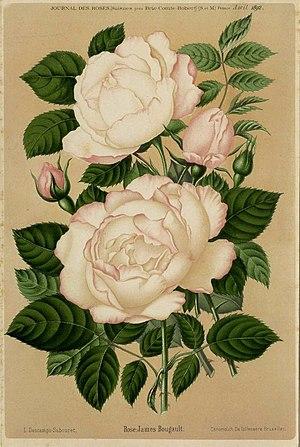
Rosier hybride remontant 'James Bougault' (Renault, 1892), illustration de Cécile Descamps-Sabouret dans le Journal des roses d'avril 1892.
Louisa Cécile Descamps-Sabouret, née à Paris le 3 octobre 1855 où elle est morte en 1916, est une peintre, pastelliste et aquarelliste française, spécialiste des fleurs.
Le Journal des roses est une revue mensuelle française fondée en 1877 par Scipion Cochet et Camille Bernardin spécialisée dans la culture des roses. Son dernier numéro date d'août 1914 au déclenchement de la Première Guerre mondiale.
'James Bougault' est un cultivar de rosier obtenu en 1887 par le rosiériste français Renault.